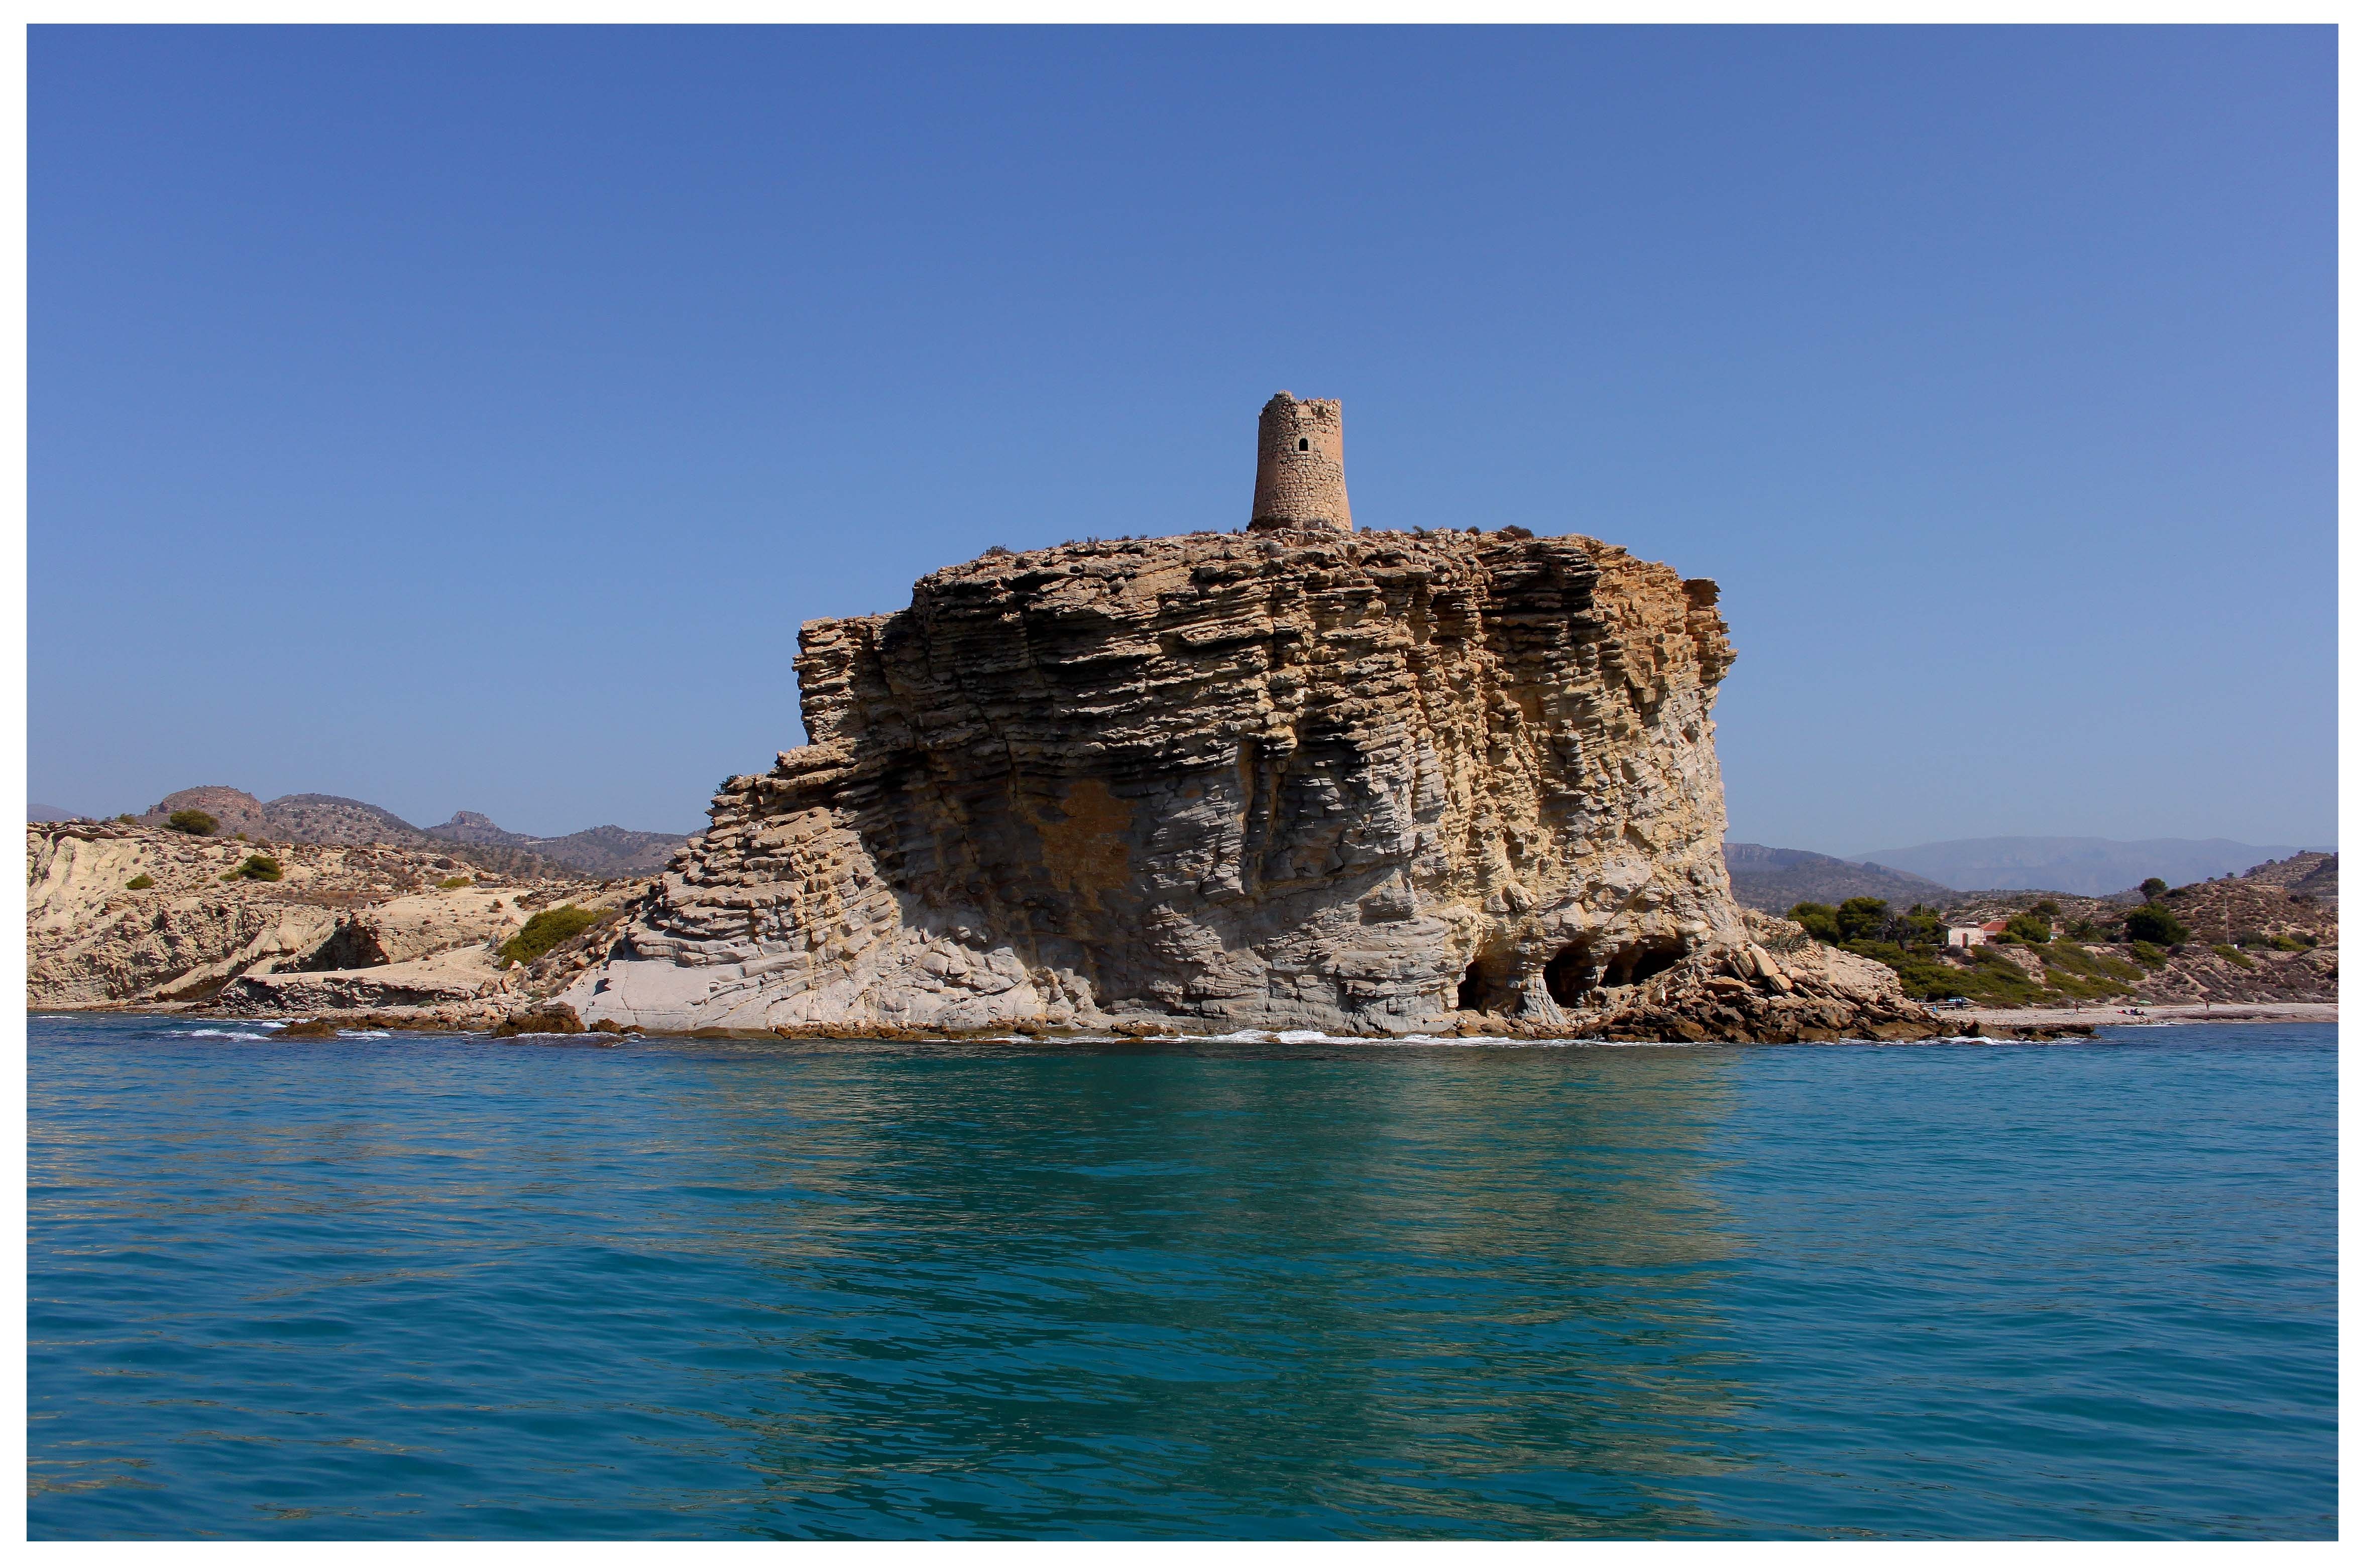
beach, landscape, sea, coast, nature, sand, rock, formation, cliff, tower, bay, landmark, stack, terrain, rocks, cape, islet, archaeological site, historic site